St Ildierna's Church, Lansallos

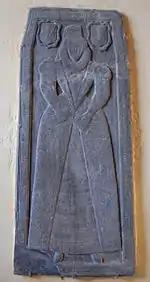
Margaret Smith memorial by stonemason Peter Crocker

The organ by Heard and Son is no longer present in the church. A specification of the organ can be found on the National Pipe Organ Register.